Liquid-mirror telescope

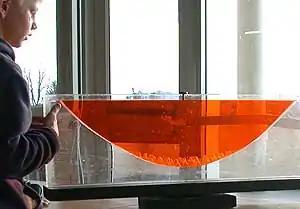
Parabolic shape formed by a liquid surface under rotation. Two liquids of different densities fill a narrow space between two sheets of transparent plastic. The gap between the sheets is closed at the bottom, sides and top. The whole assembly is rotating around a vertical axis passing through the centre.

In the following discussion, formula_1 represents the acceleration due to gravity, formula_2 represents the angular speed of the liquid's rotation, in radians per second, formula_3 is the mass of an infinitesimal parcel of liquid material on the surface of the liquid, formula_4 is the distance of the parcel from the axis of rotation, and formula_5 is the height of the parcel above a zero to be defined in the calculation.